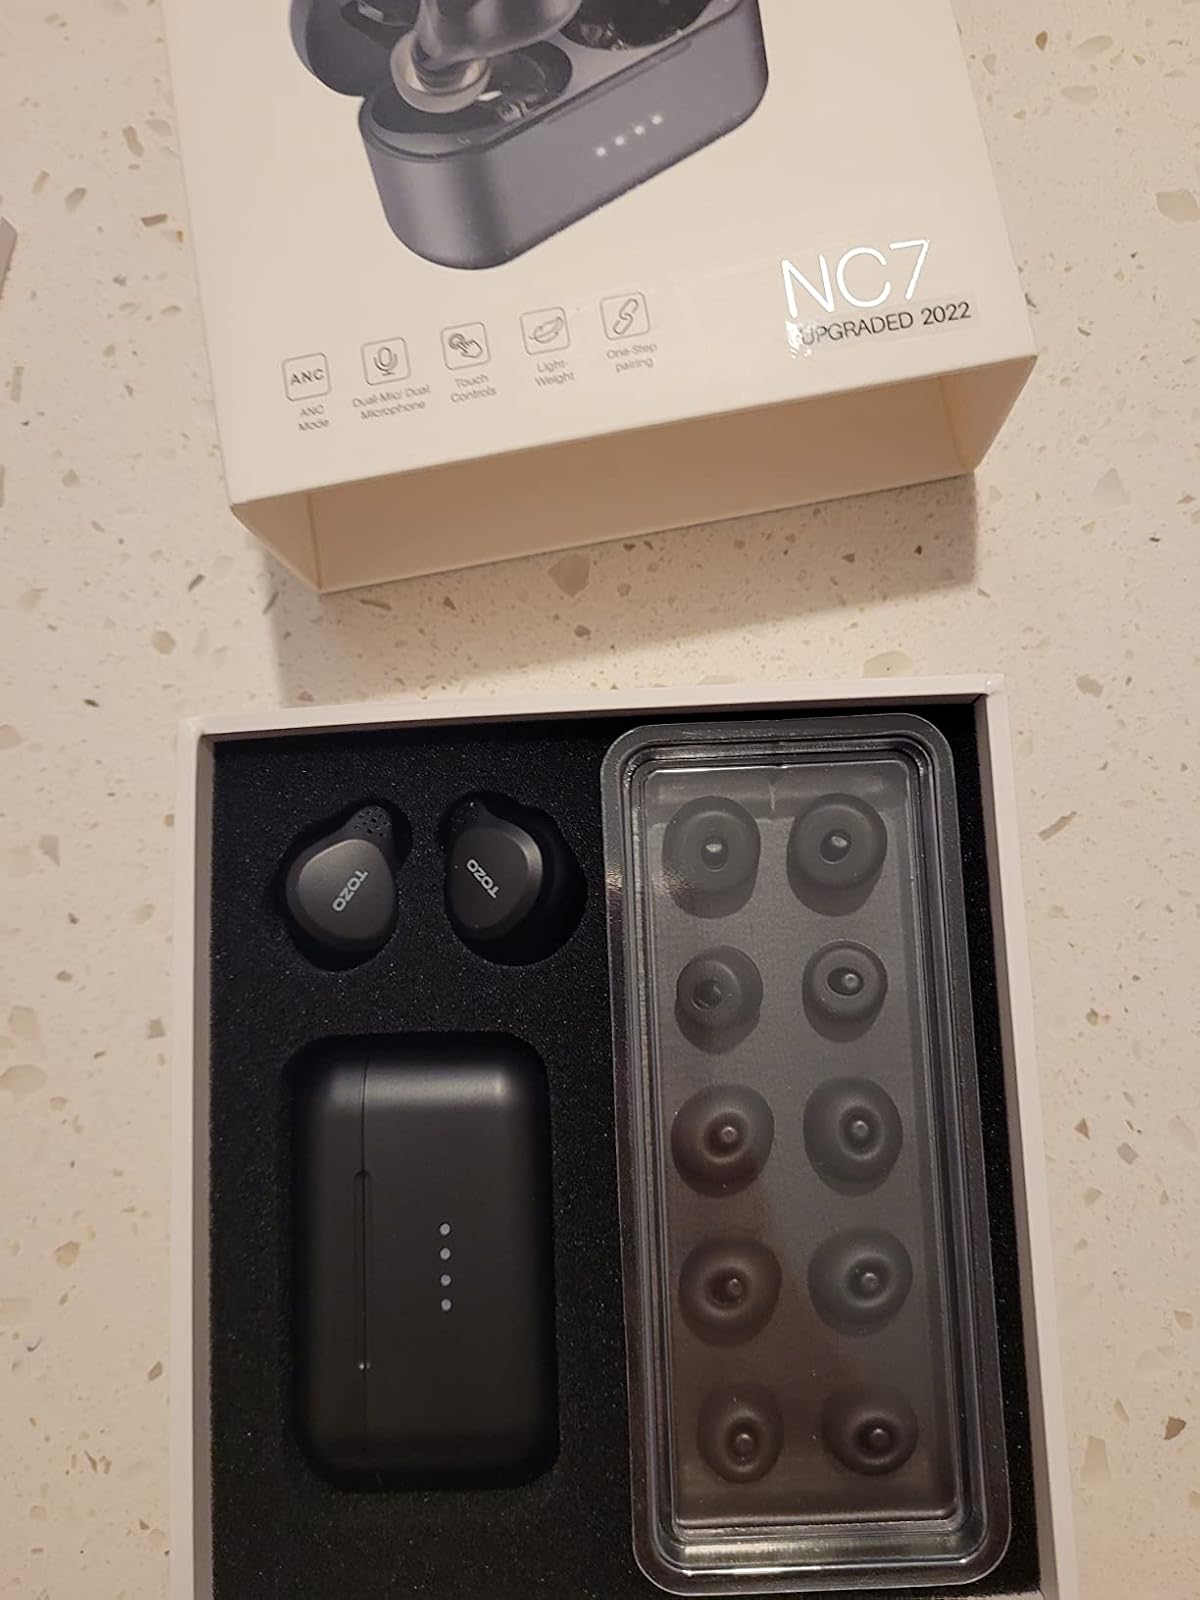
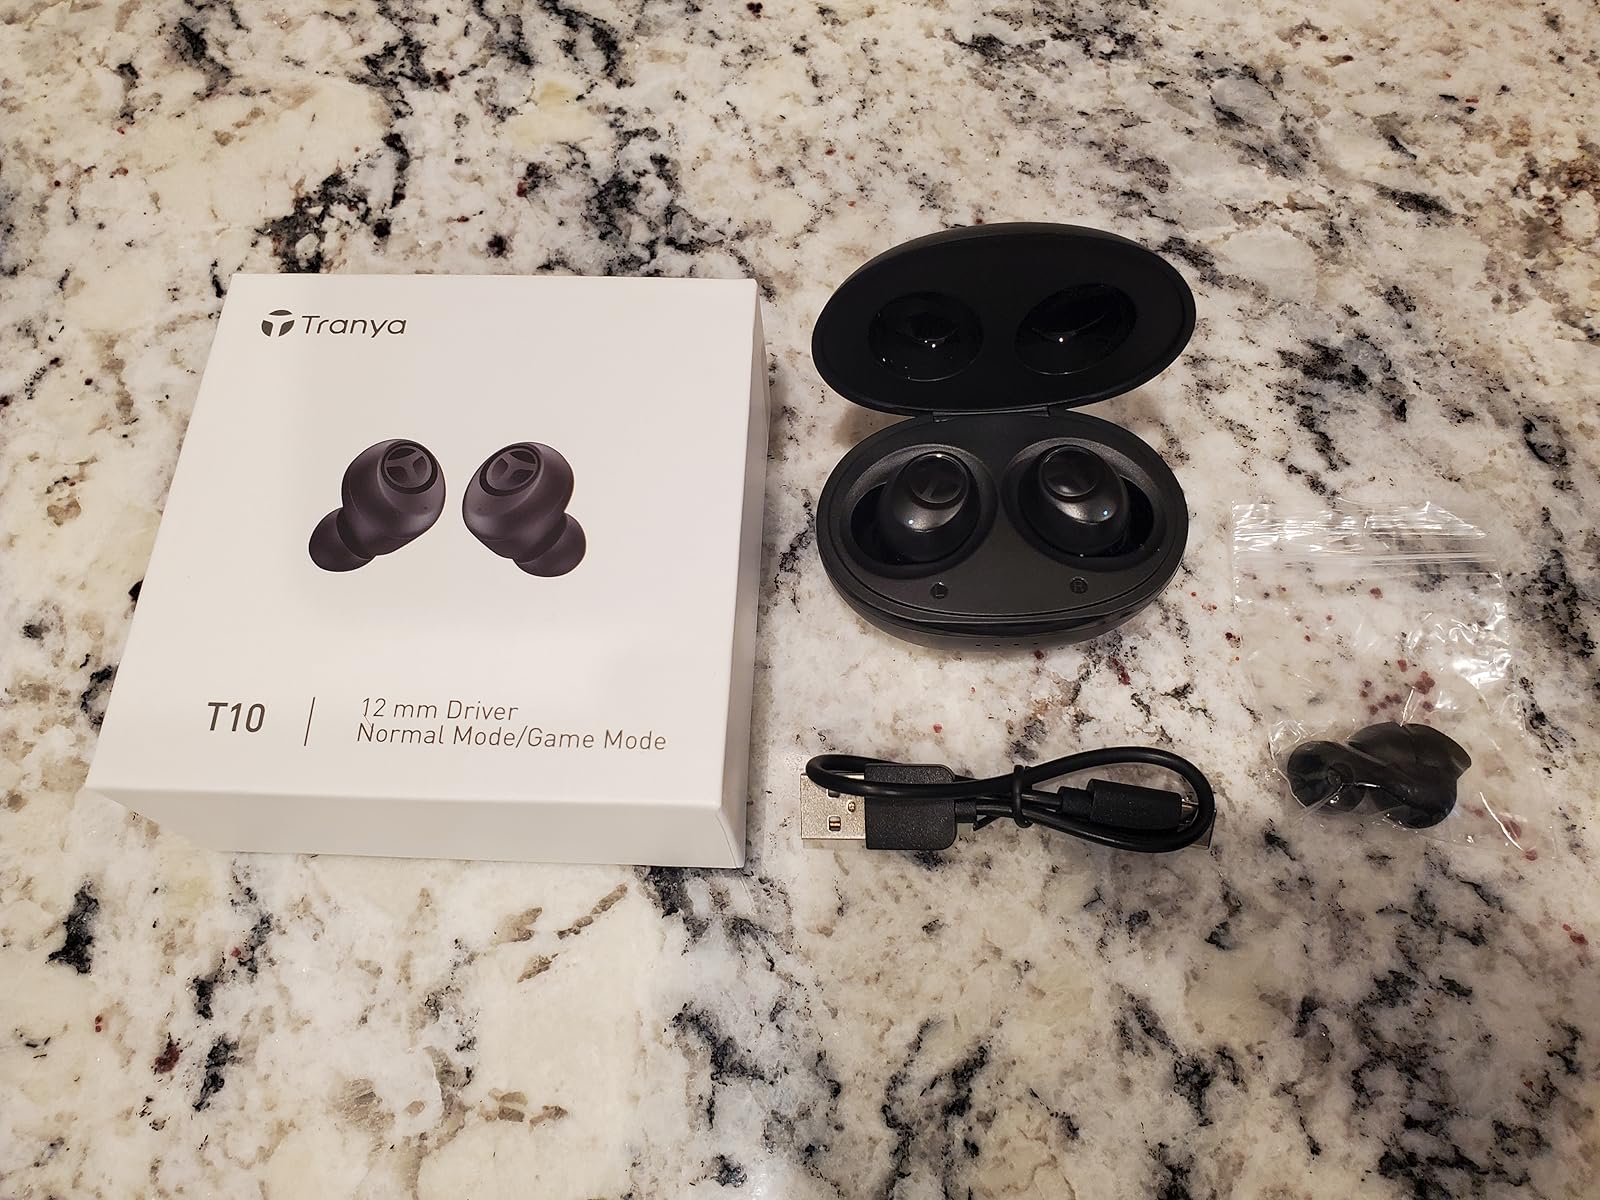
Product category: earbuds
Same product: no